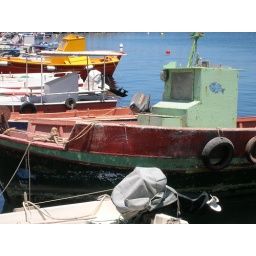
beautiful boats in old marina cove on Santorini Island's eastern Mediterranean coast